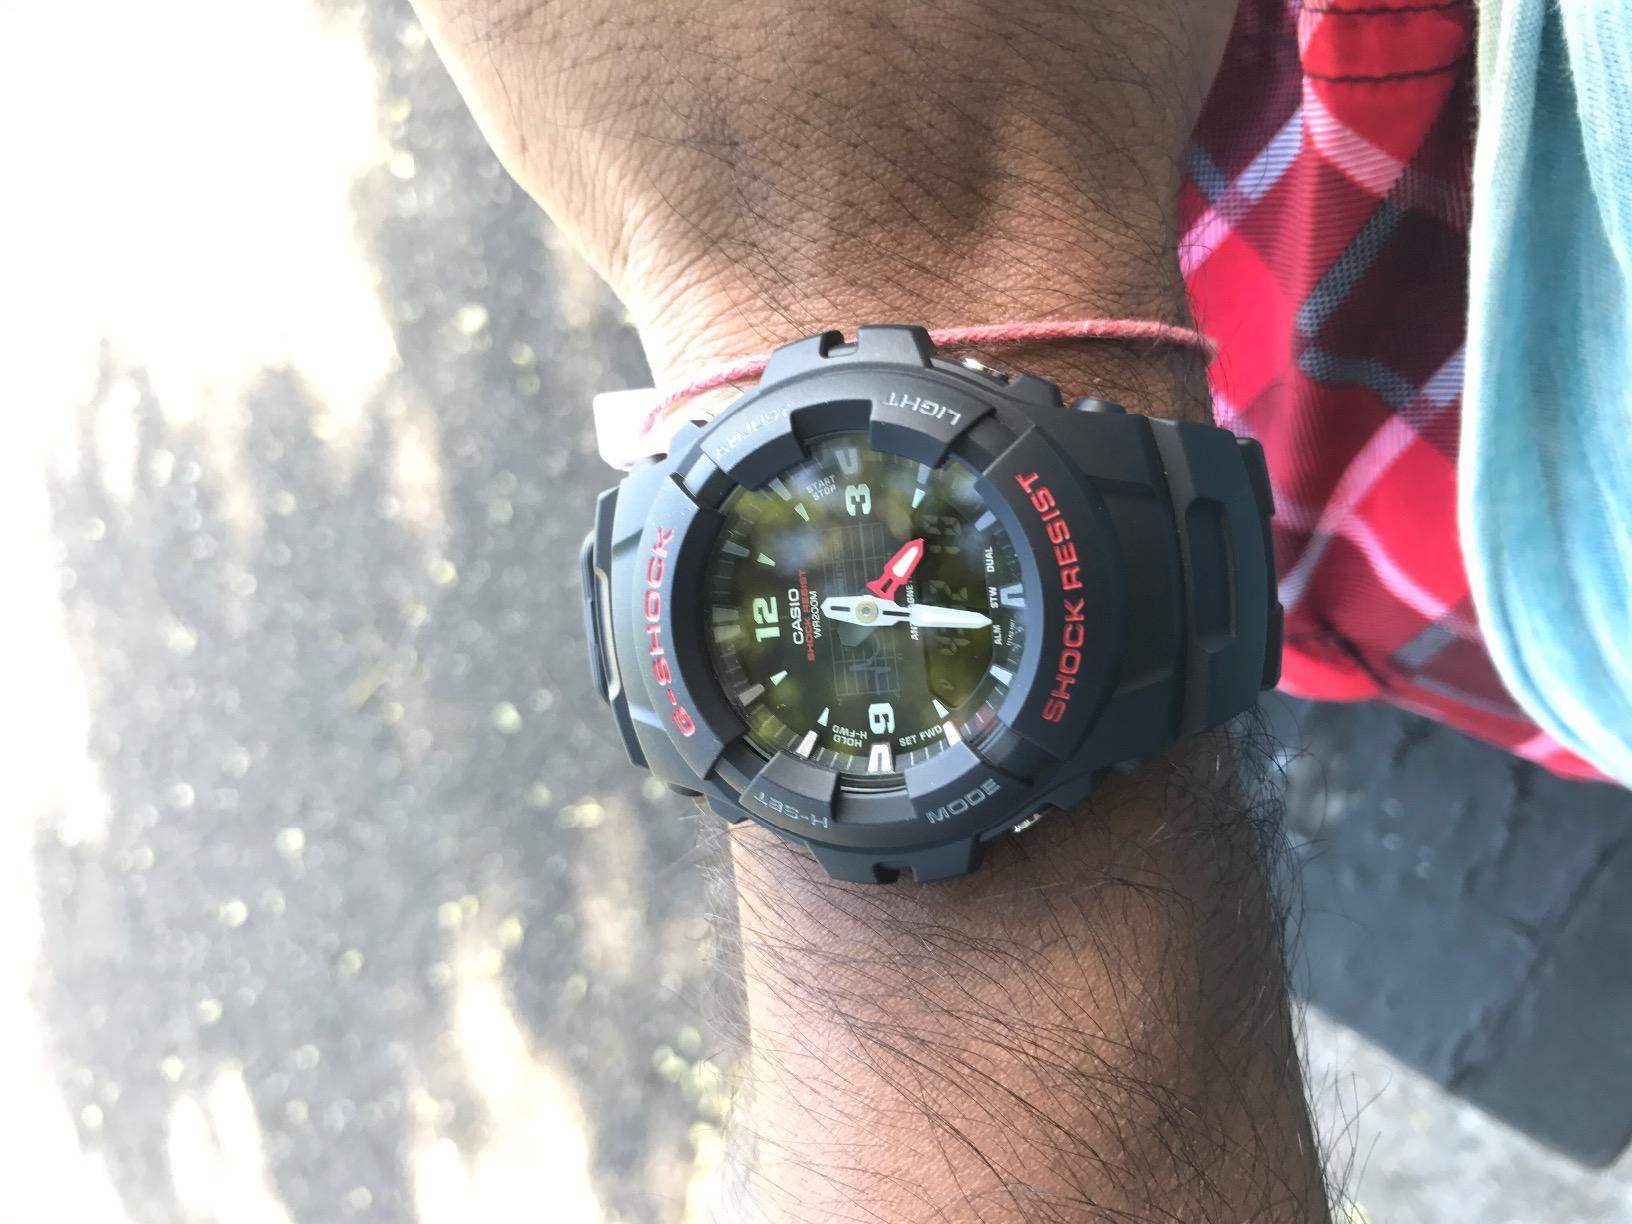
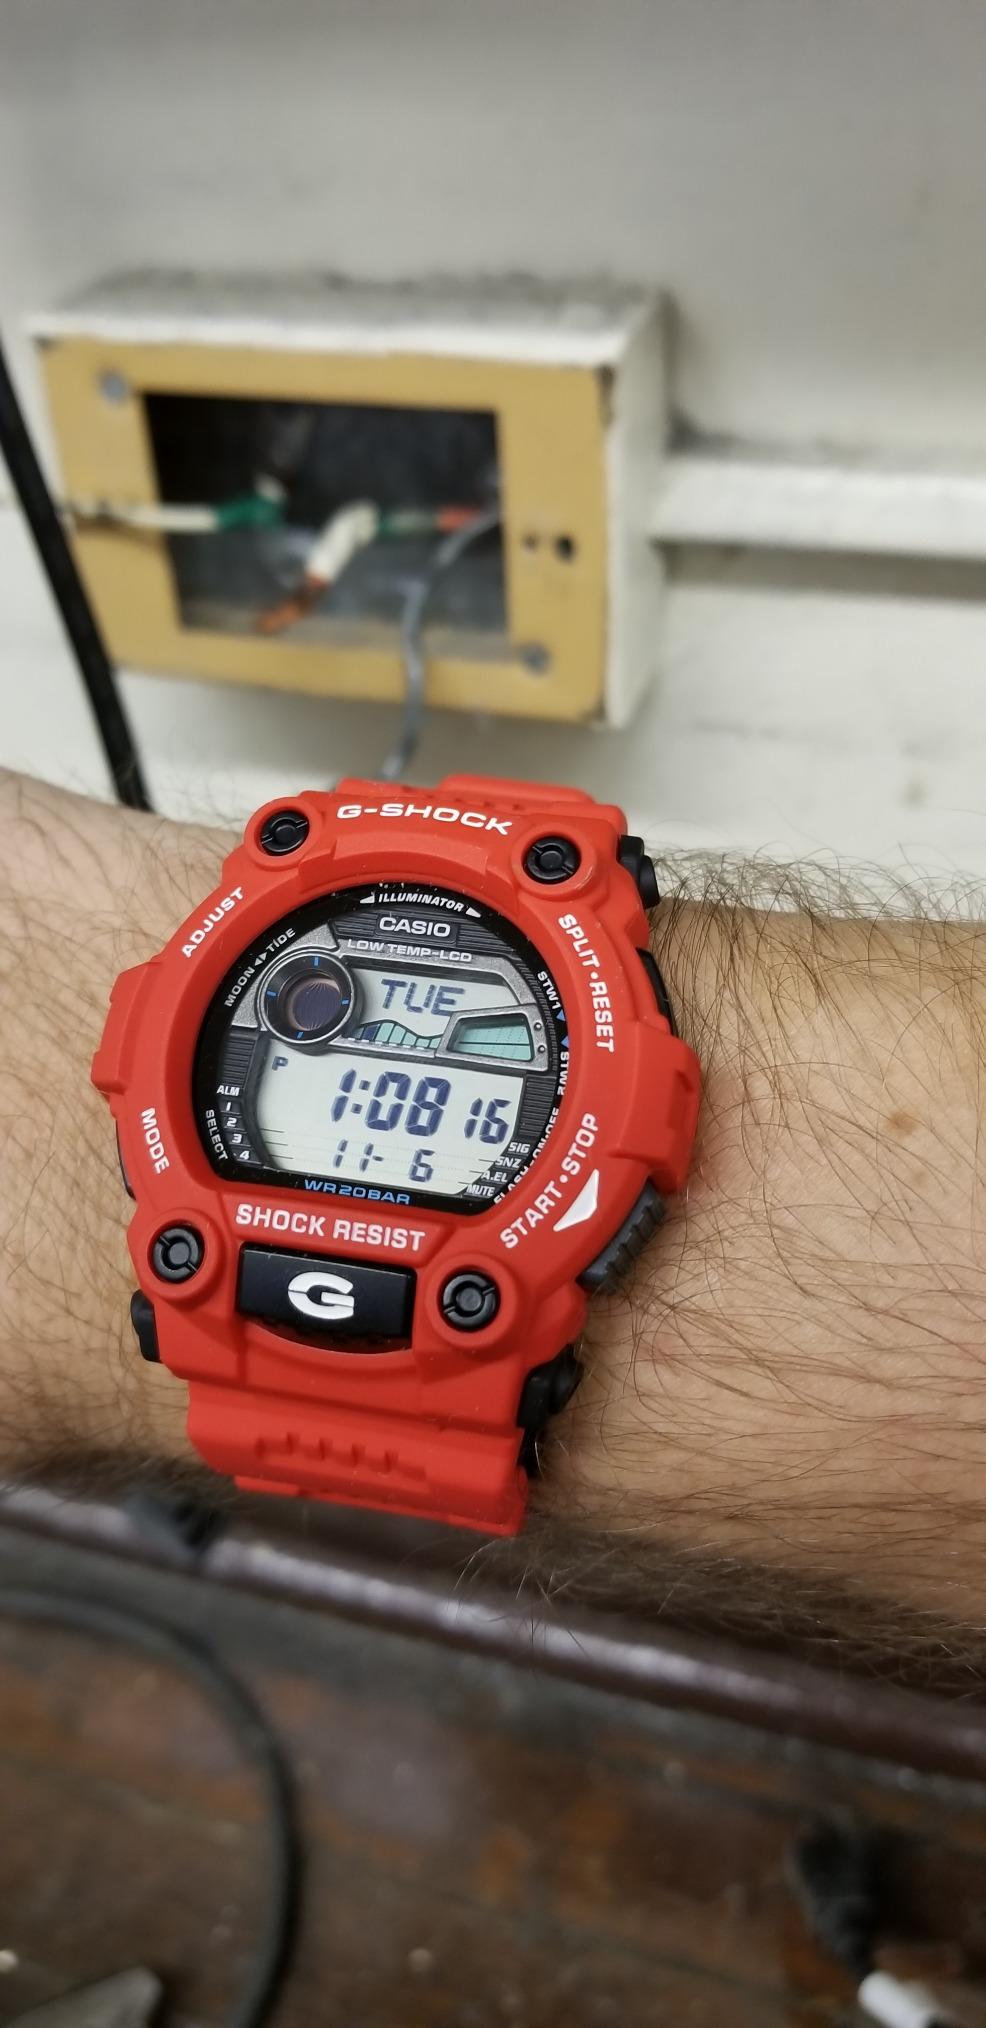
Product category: accessories_watch
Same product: no